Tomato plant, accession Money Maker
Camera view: bottom (45 deg); turntable rotation: 240 degrees
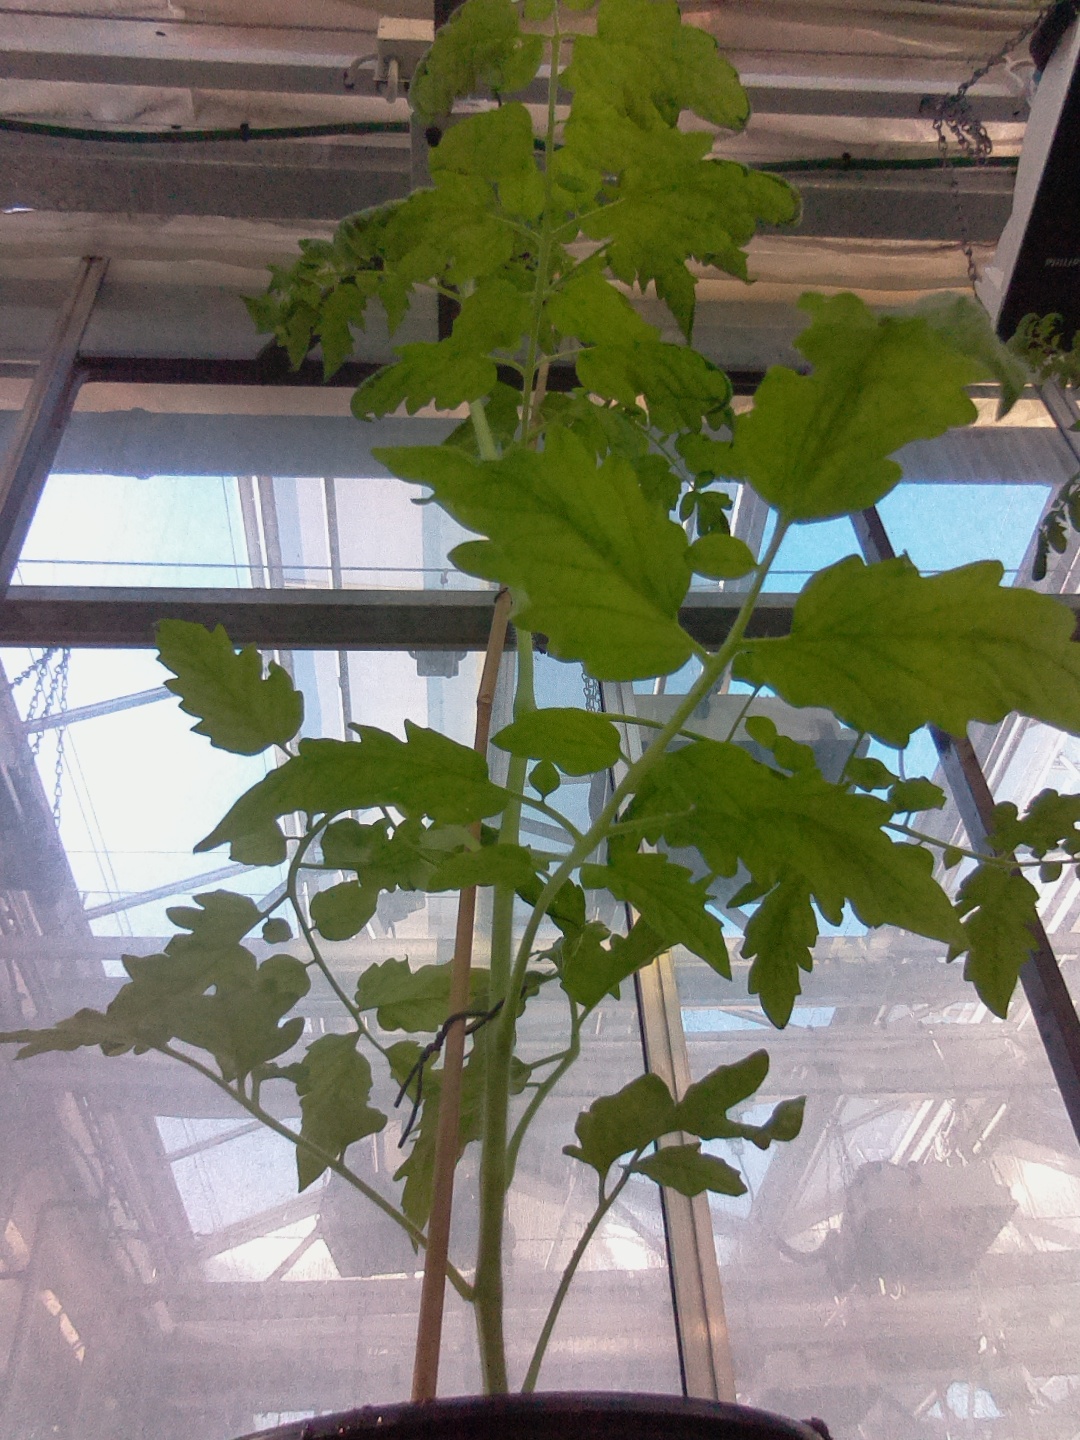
BBCH growth stage 16: 12 of true leaves visible